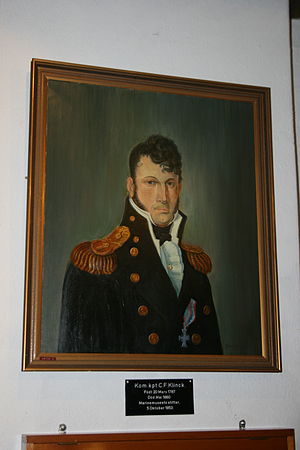
Christen Frederik Klinck
Christen Frederik Klinck var en dansk, senere norsk søofficer.